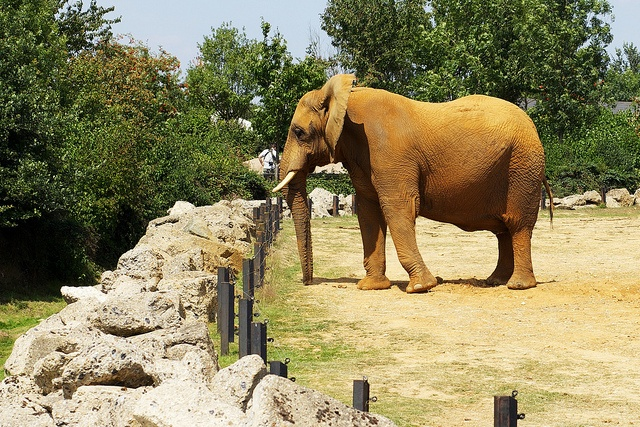
An elephant stands immobile in its zoo habitat.
A large brown elephant standing alone in a grass field.
An elephant standing at the edge of his zoo habitat.
The elephant is standing at  the edge of the enclosure
An elephant standing by a fence surrounded by rocks.